Government of the Han dynasty

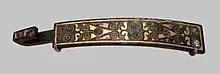
A belt hook inlaid with gold and silver, from either the late Warring States period (403–221 BC) or early Western Han dynasty

During Western Han, the Chancellor was the chief civil official. The duties of the chancellery were divided between a Right Chancellor (右丞相) and Left Chancellor (左丞相) between 196 and 180 BC. After 180 BC, the Left Chancellor's post was merely titular and its incumbent had no real authority. The Western Han Chancellor oversaw state finances, logistics for military campaigns, registers for land and population, maps of the empire's territories, annual provincial reports, high-profile lawsuits, and drafted the government budget. The Chancellor could directly appoint officials who were ranked 600-"dan" or below, while he was also able to recommend nominees to the emperor for recruitment to the senior roles in central government. The Chancellor was held responsible for the actions of officials he recommended and appointed, yet he could also punish inadequate officials without the emperor's consent.